Hong Kong Garrison

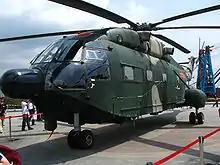
A Z-8KH of PLAAF

A secret 20th site is a radar facility in Tai Mo Shan, which was discovered in 2014, without the PLA informing the public, as required by the Garrison Law. It was not publicly recognized by the Hong Kong government until 2021.